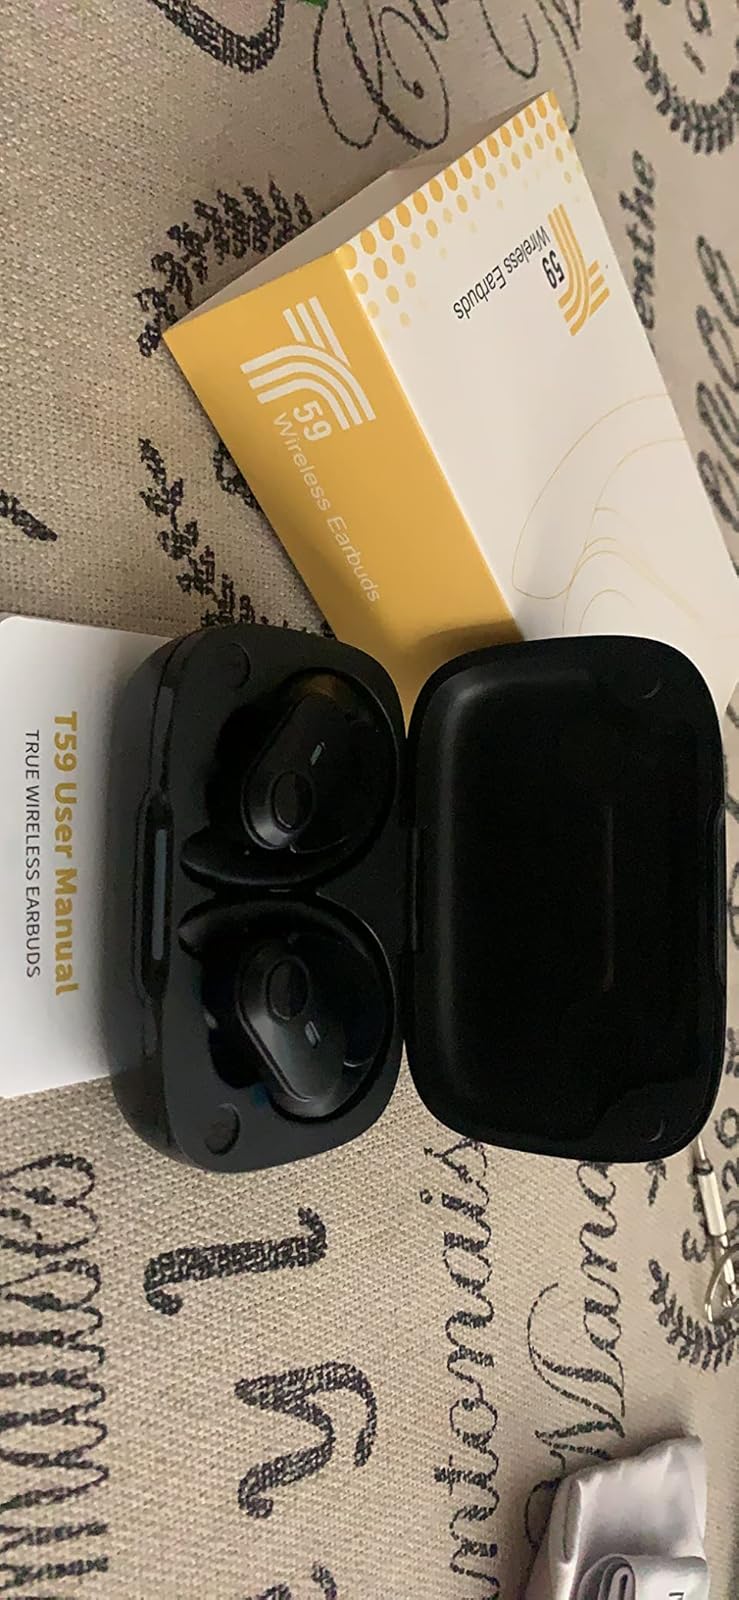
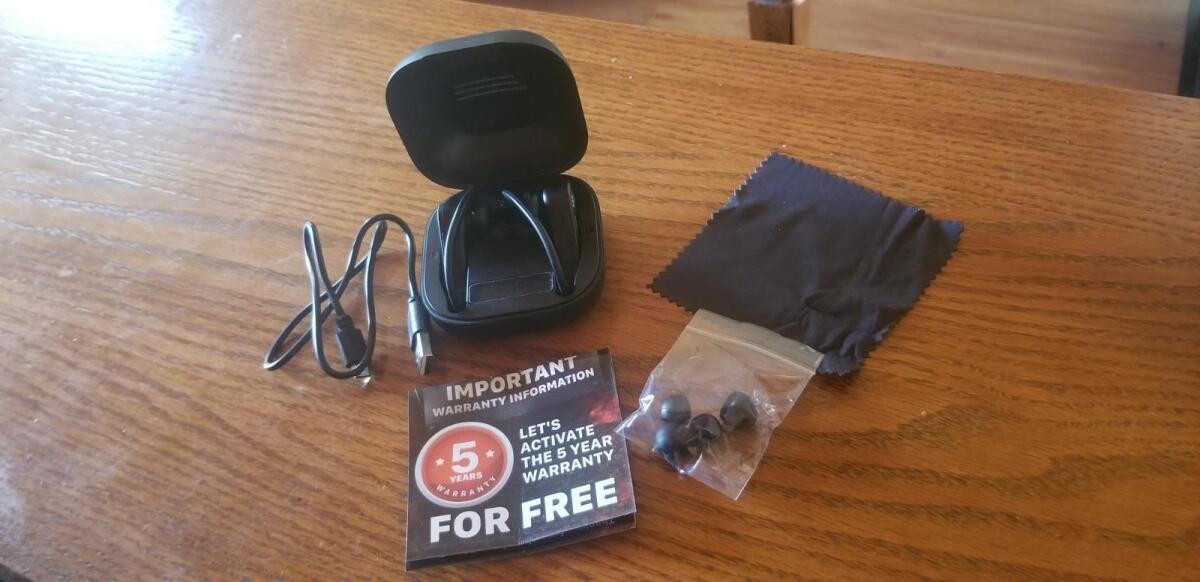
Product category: earbuds
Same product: no